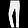
Label: Trouser